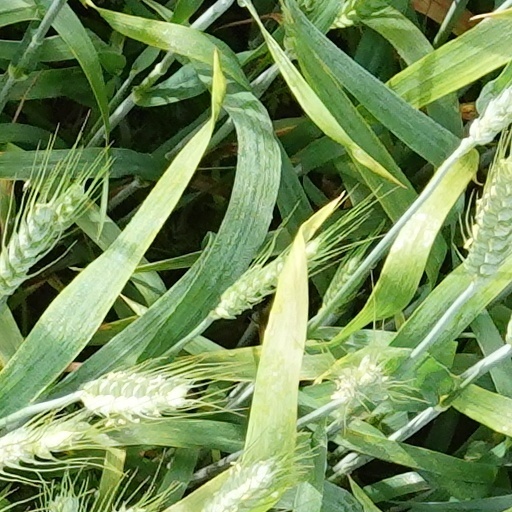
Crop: wheat